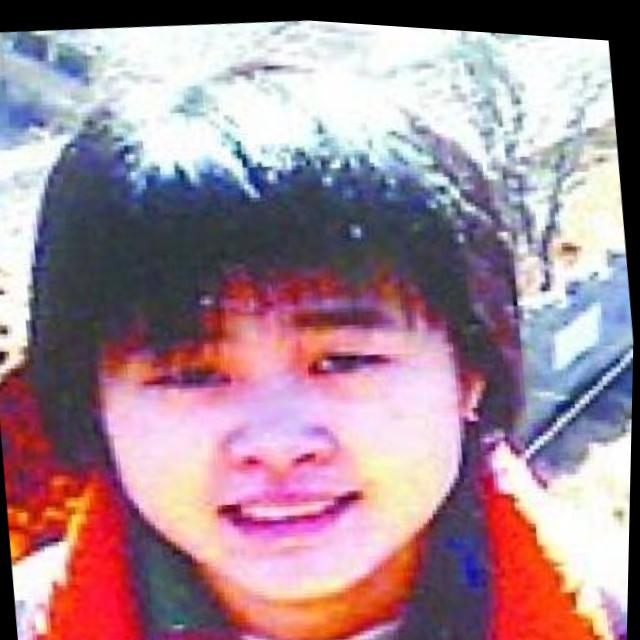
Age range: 13-20